The Good, the Bad and the Ugly

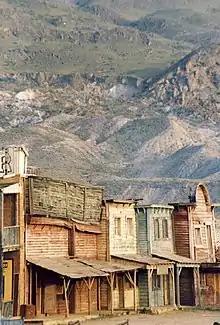
Set of "The Good, the Bad and the Ugly" with the distinctive rugged terrain in the background.

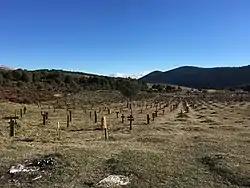
Sad Hill Cemetery as it was in 2016.

Production began at the Cinecittà studio in Rome mid-May 1966. It then moved on to Spain's northern plateau region near Burgos, which doubled for the Southwestern United States, and again in southern Spain's Almería. The production required elaborate sets, including a town under cannon fire, an extensive prison camp, and an American Civil War battlefield; for the climax, several hundred Spanish soldiers were employed to build a cemetery with several thousand gravestones and wooden crosses to resemble an ancient Roman circus. A scene where a bridge was blown up had to be filmed twice because the explosion destroyed all three cameras in the first take.